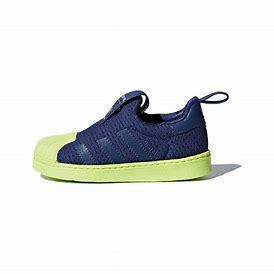
Brand: adidas
Model: originals Adidas Originals Superstar 360 I